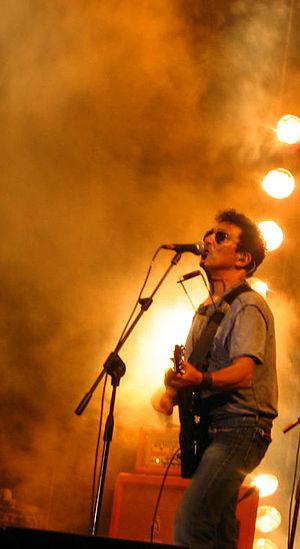
Edoardo Bennato, né le 23 juillet 1946 à Naples, est un auteur-compositeur-interprète italien. Il a dix-sept albums à son actif.